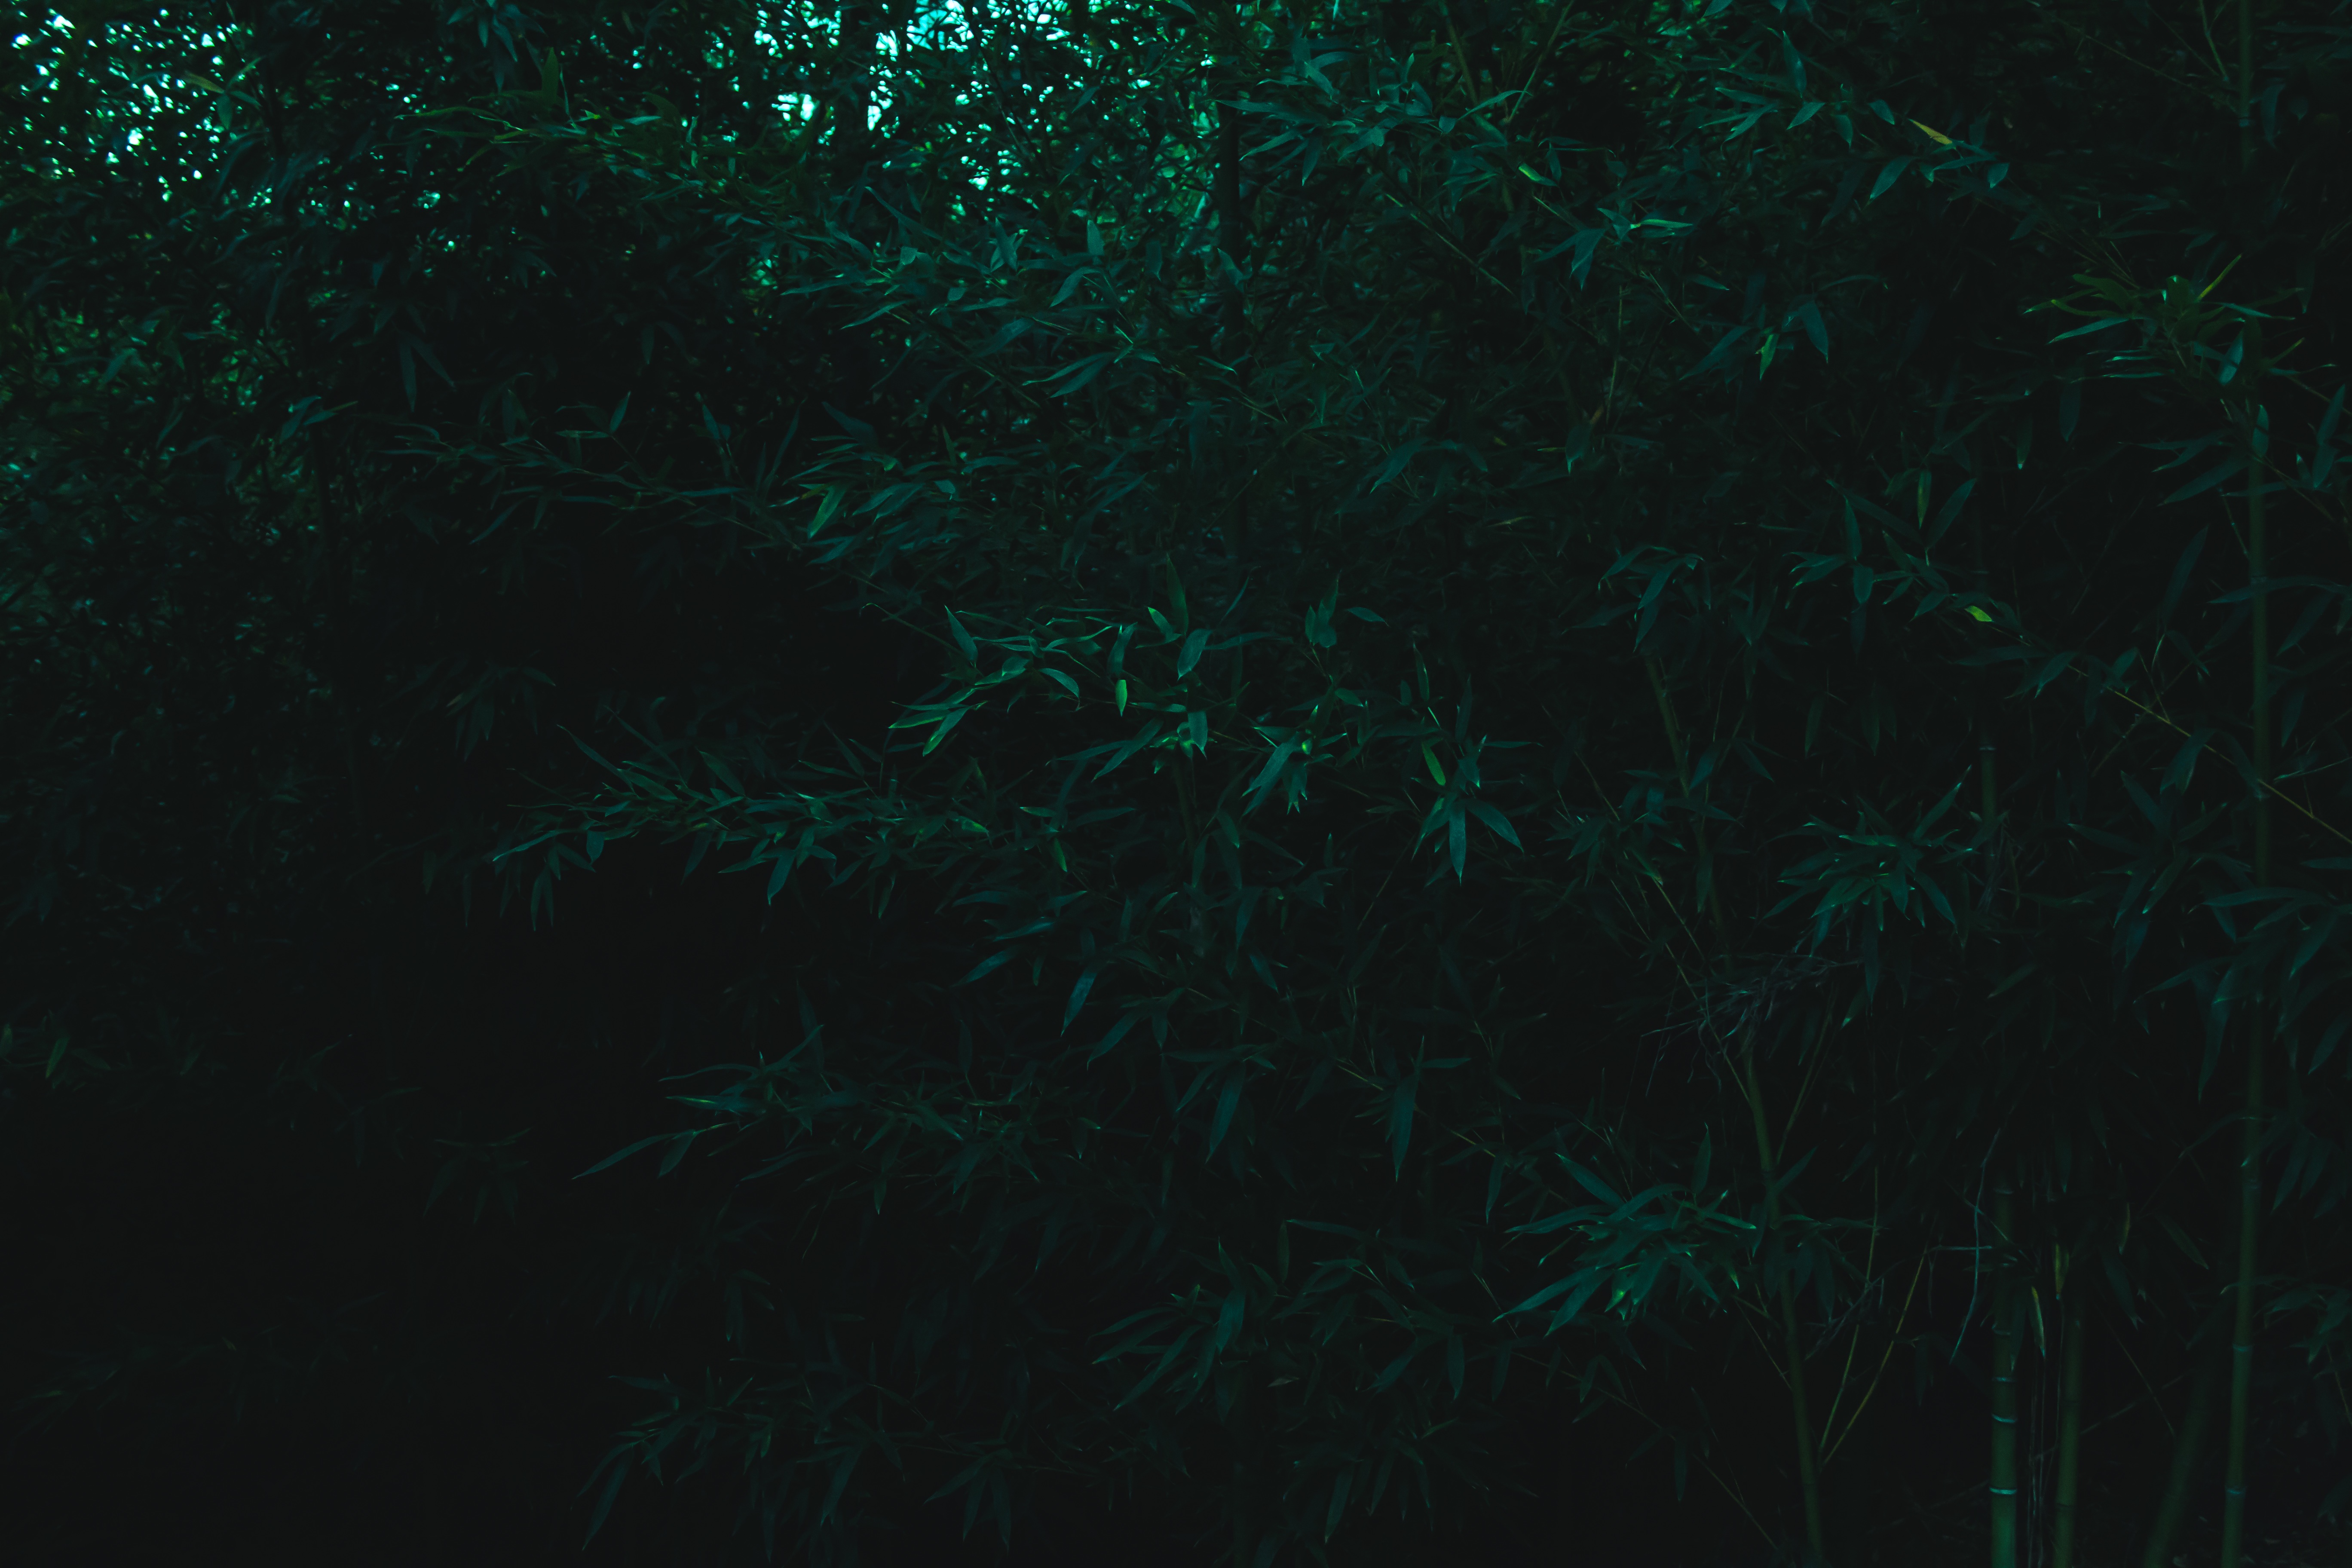
night, line, green, insect, darkness, invertebrate, beetle, screenshot, computer wallpaper